Sint-Truidense V.V.

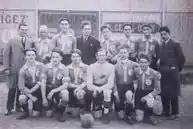
Founding of the club

The club was created in 1924 following the merger between FC Union and FC Goldstar, two clubs from Sint-Truiden. The colors of the club were chosen to be yellow and blue, to match the colors of the city, and it was named Sint-Truidense Voetbal Vereeniging. The first game of the team, against Cercle Tongeren, was played in front of only 9 attendees. In the late 1930s, Léopold Appeltans was the leading player of Sint-Truidense. On 21 November 1948 he became the first capped player for Belgium while playing at this club. In the late 1940s it qualified for the second division. It also changed its name to Sint-Truidense Voetbalvereniging in 1947. Five years later it finished second in the second division and thus promoted to the first division. Successful manager Raymond Goethals arrived at Sint-Truiden in 1959. Under his management, the team finished second of the top division in 1966.